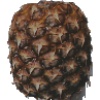
Label: Pineapple 1